Aegean Sea plate

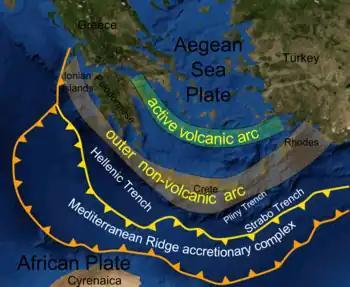

The Aegean Sea plate (also called the Hellenic plate or Aegean plate) is a small tectonic plate located in the Eastern Mediterranean under Southern Greece and western Turkey. Its southern edge is the Hellenic subduction zone south of Crete, where the African plate is being swept under the Aegean Sea plate. Its northern margin is a divergent boundary with the Eurasian plate.